Banksia spinulosa

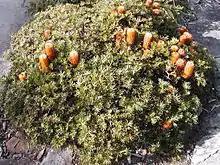
"Banksia spinulosa", 'Coastal Cushion' in Kenthurst

"Banksia spinulosa" var. "spinulosa" was introduced into cultivation in the United Kingdom in 1788 by Joseph Banks who supplied seed to Kew, Cambridge Botanic Gardens and Woburn Abbey among others; var. "collina" followed in 1800 and var. "cunninghamii" in 1822. It has proven a highly ornamental and bird-attracting plant in cultivation. Southern and montane provenance forms are frost hardy. In general, all forms prefer sandy, well-drained soils with sunny aspect, though some local forms hailing from Wianamatta shales may tolerate heavier soils. It is resistant to dieback, like most eastern banksias. As it grows naturally on acid soils, "Banksia spinulosa" is particularly sensitive to iron deficiency. Known as chlorosis, it manifests as yellowing of new leaves with preservation of green veins, and occurs when the plant is grown in soils of higher pH. This can also happen where soil contains quantities of cement, either as landfill or building foundations, and can be treated with iron chelate or sulfate.